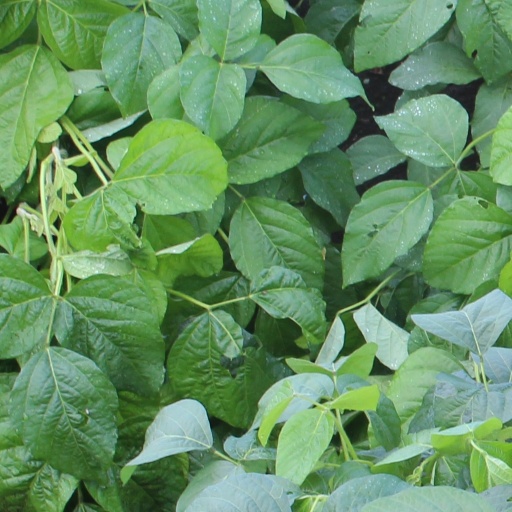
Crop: soybean